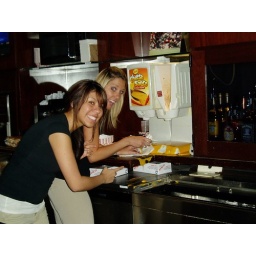
Women at a bar in Dallas posing with the broken cheese machine